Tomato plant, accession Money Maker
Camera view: bottom (45 deg); turntable rotation: 210 degrees
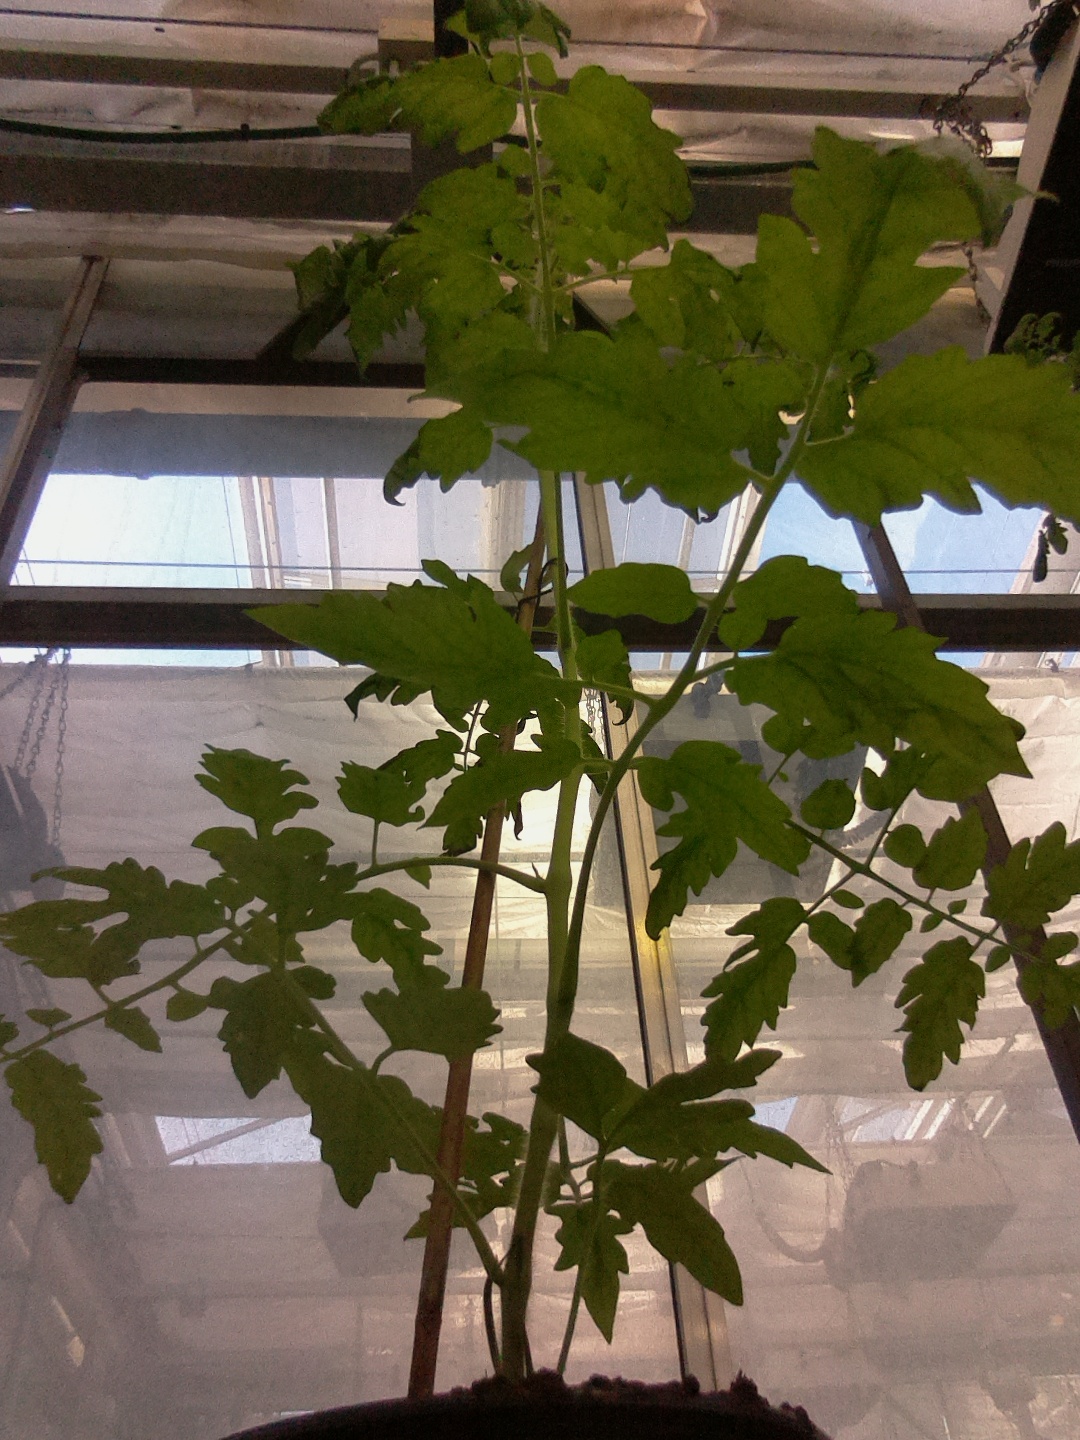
BBCH growth stage 53: 3 inflorescences visible